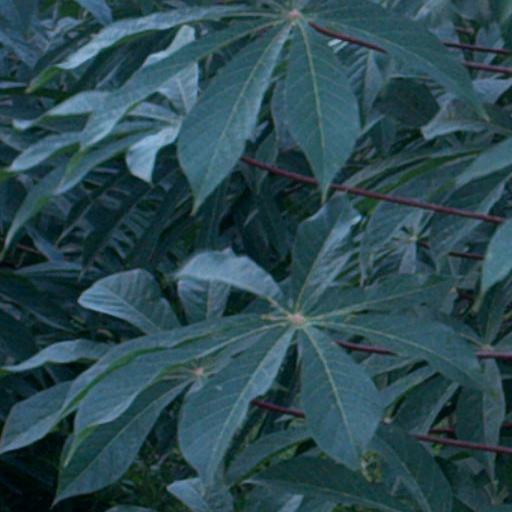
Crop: cassava